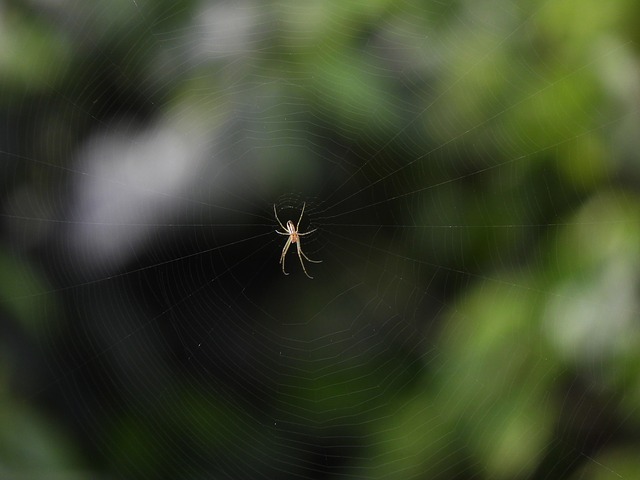
Label: spider